John Hamilton Roberts

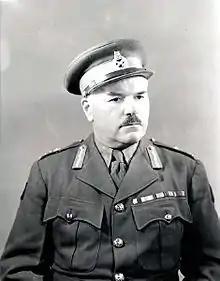
John Hamilton Roberts

Major General John Hamilton "Ham" Roberts (December 21, 1891 – December 17, 1962) was a Canadian Army officer who served in both of the world wars.